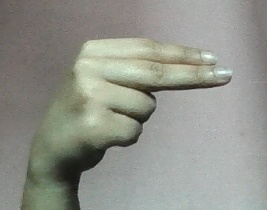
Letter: ain